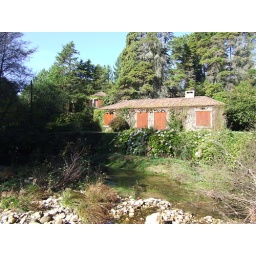
Lovely house near river Ancora